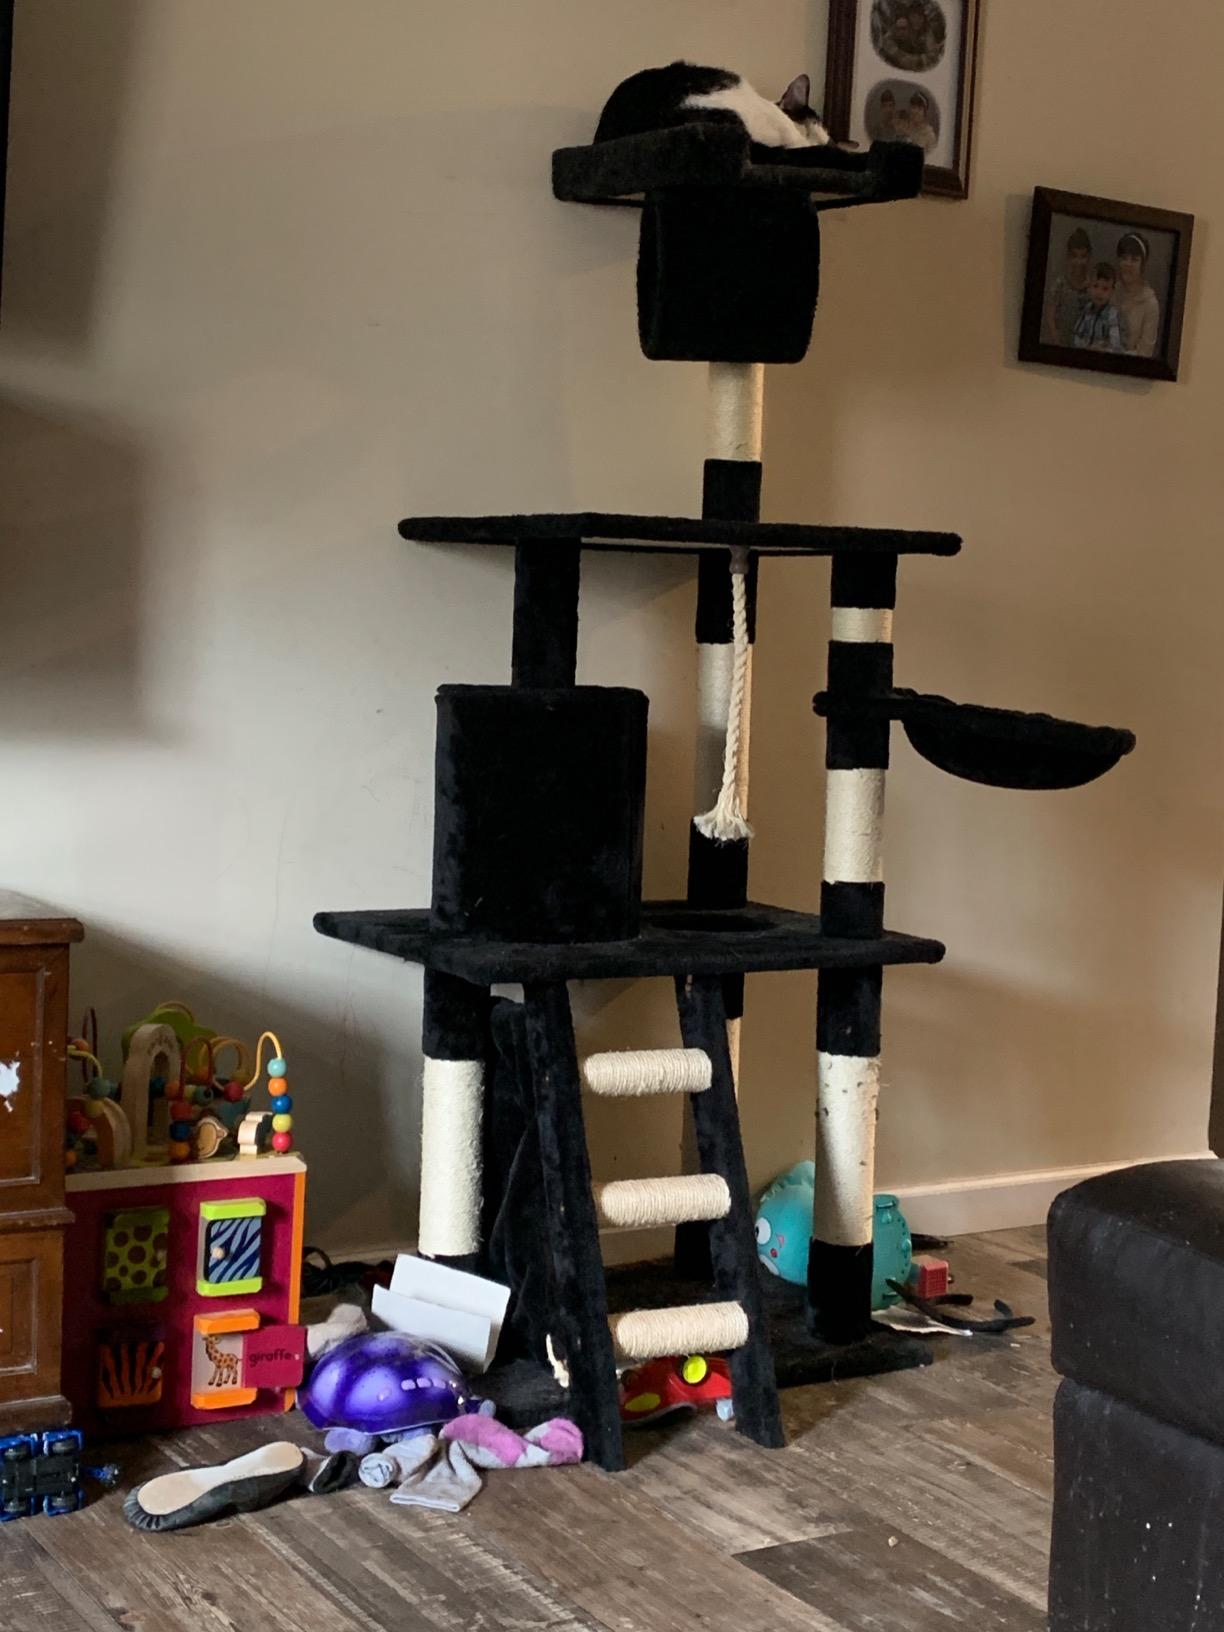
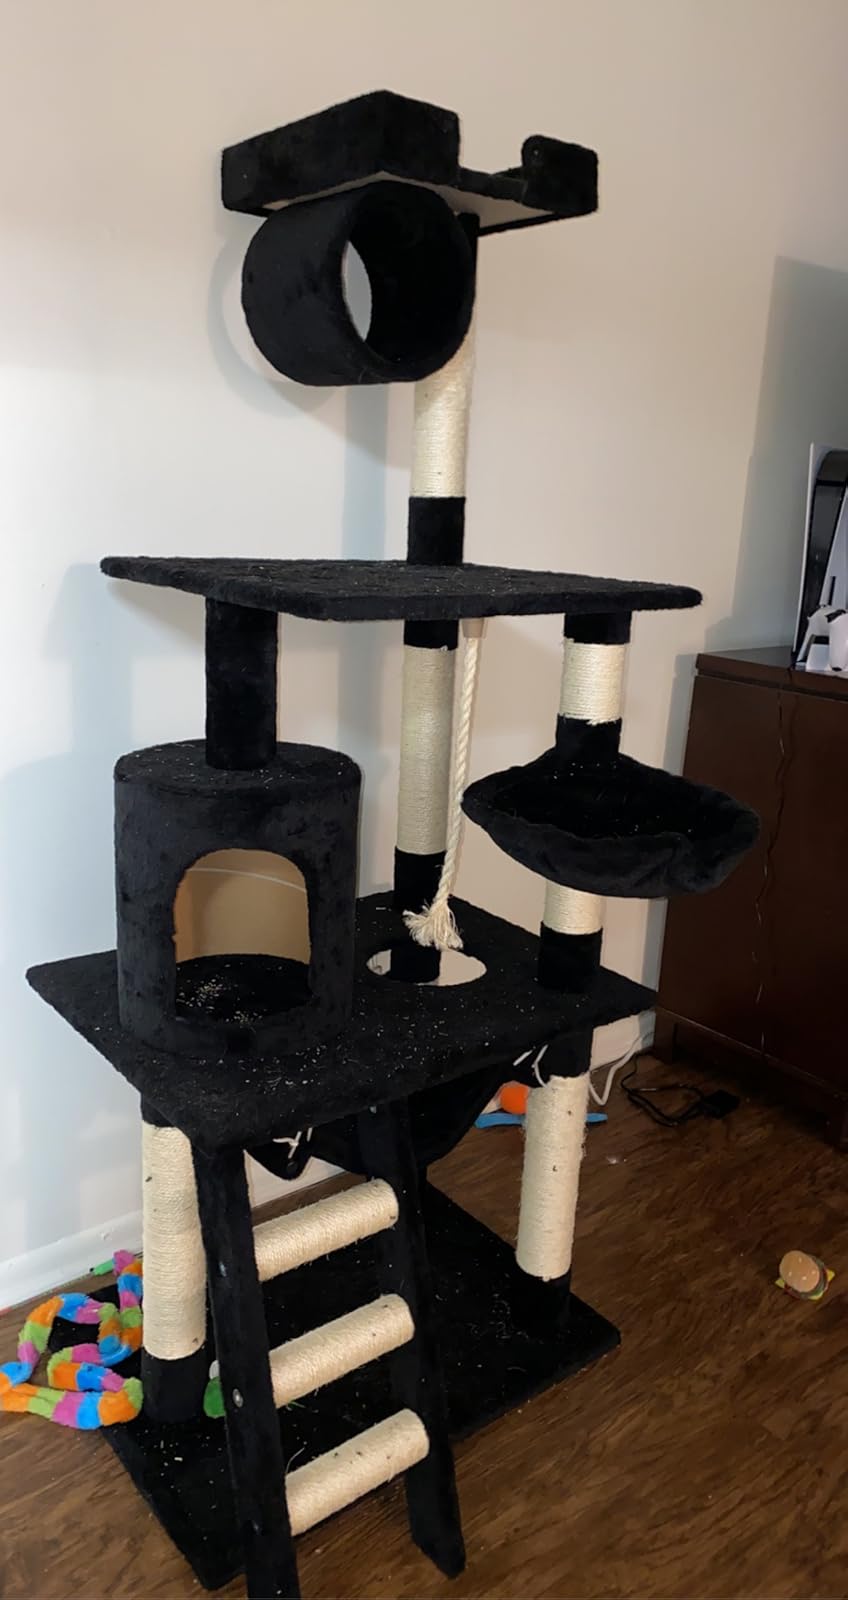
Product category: items_cat tree
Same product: yes